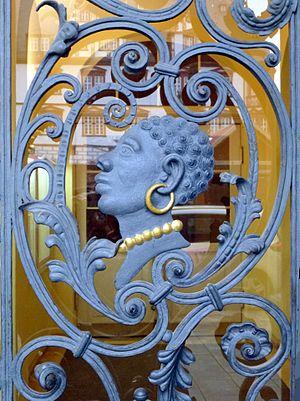
Coburg Moor dans forgé porte de grille de fer de la mairie
Cobourg est une ville d'Allemagne, située dans le Land de Bavière, dans l'arrondissement de la Haute-Franconie. La ville ne fait pas partie de la Bavière historique.